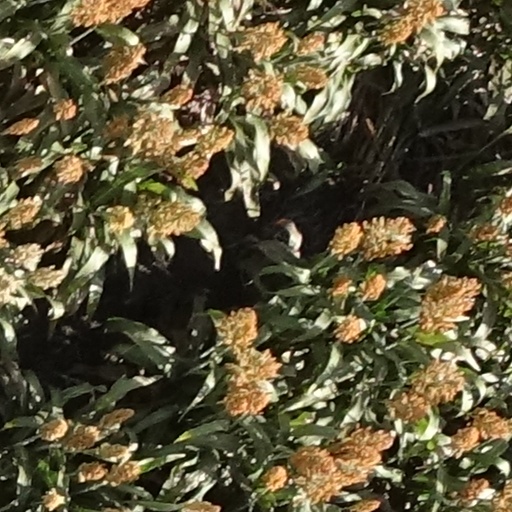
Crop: sorghum